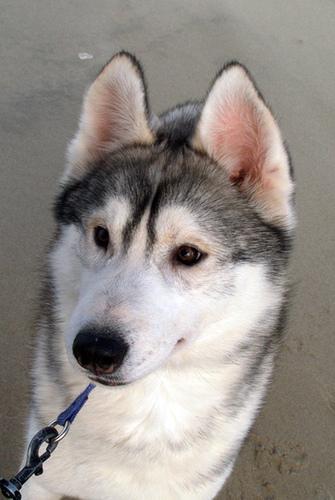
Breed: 1160-n000003-Siberian_husky